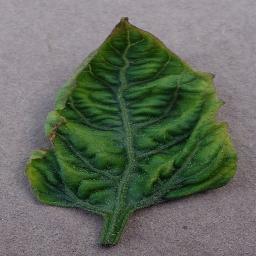
Label: Tomato___Tomato_Yellow_Leaf_Curl_Virus